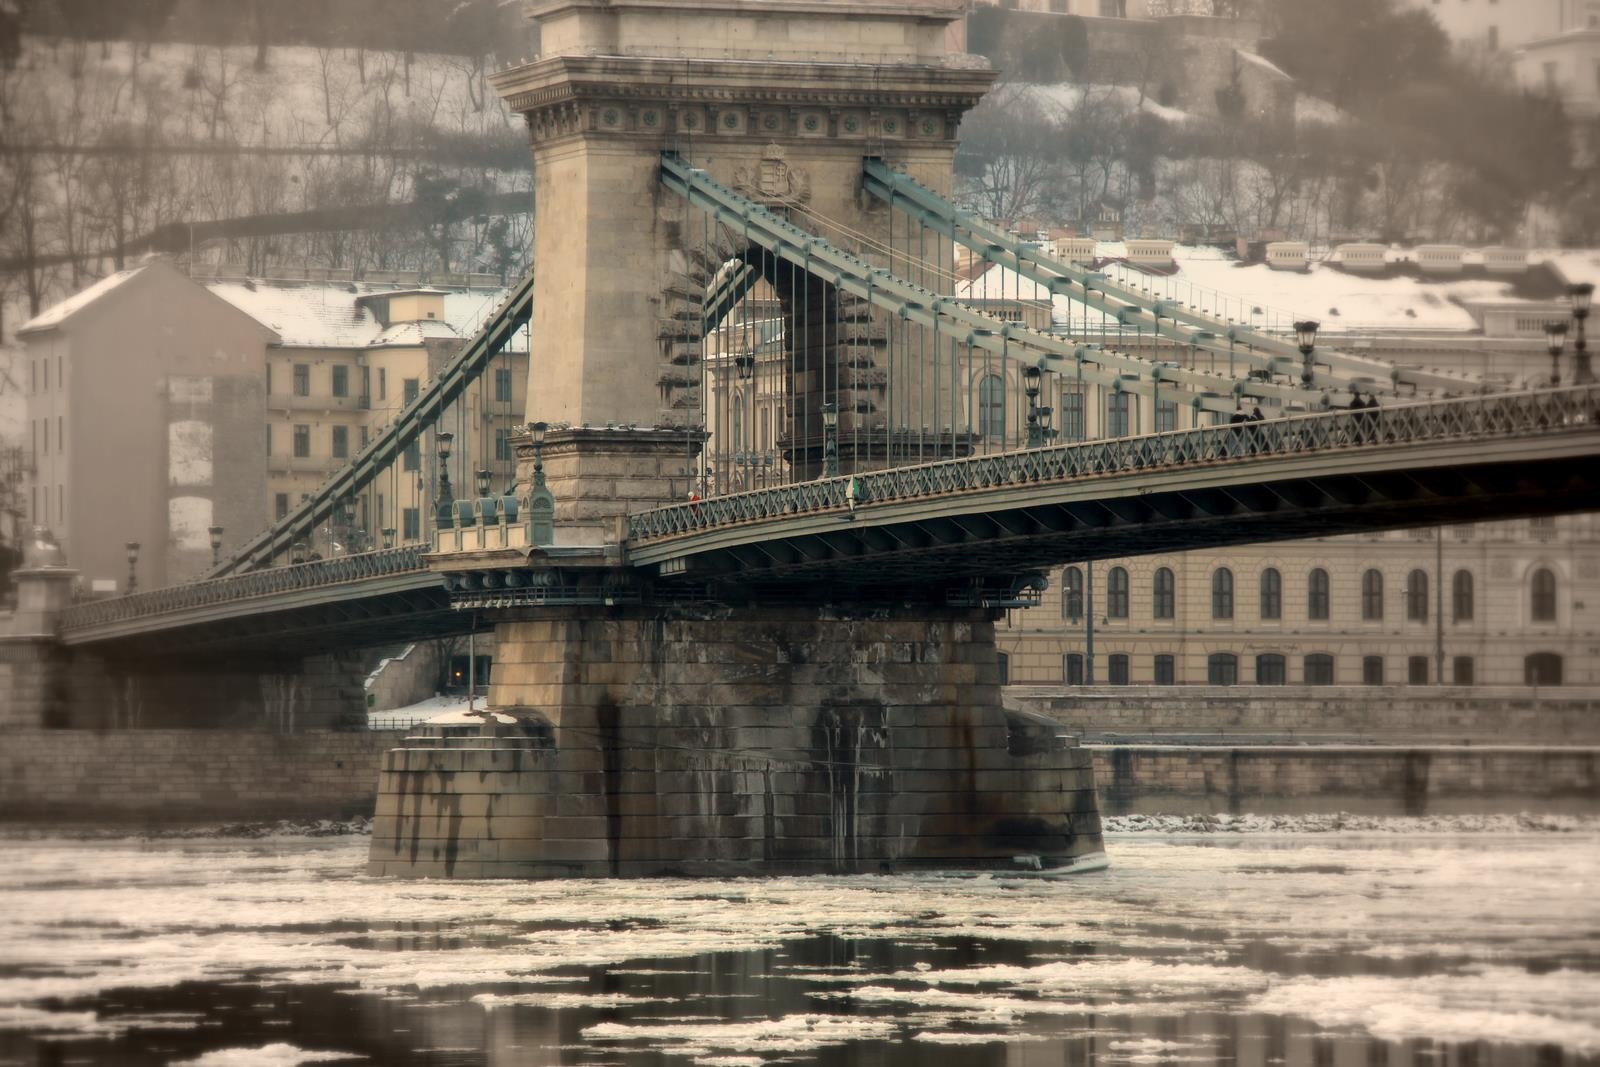
bridge, river, cityscape, transport, landmark, monochrome, waterway, budapest, hungary, chain bridge, urban area, ancient history, nonbuilding structure